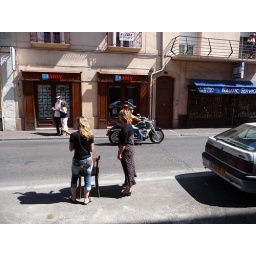
Looking out the front door of the restaurant as motorcycle rally goes by